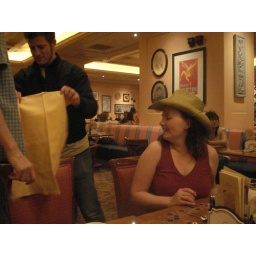
orange swan looks on eagerly as scarabic prepares to mail himself home in a pillowcase.